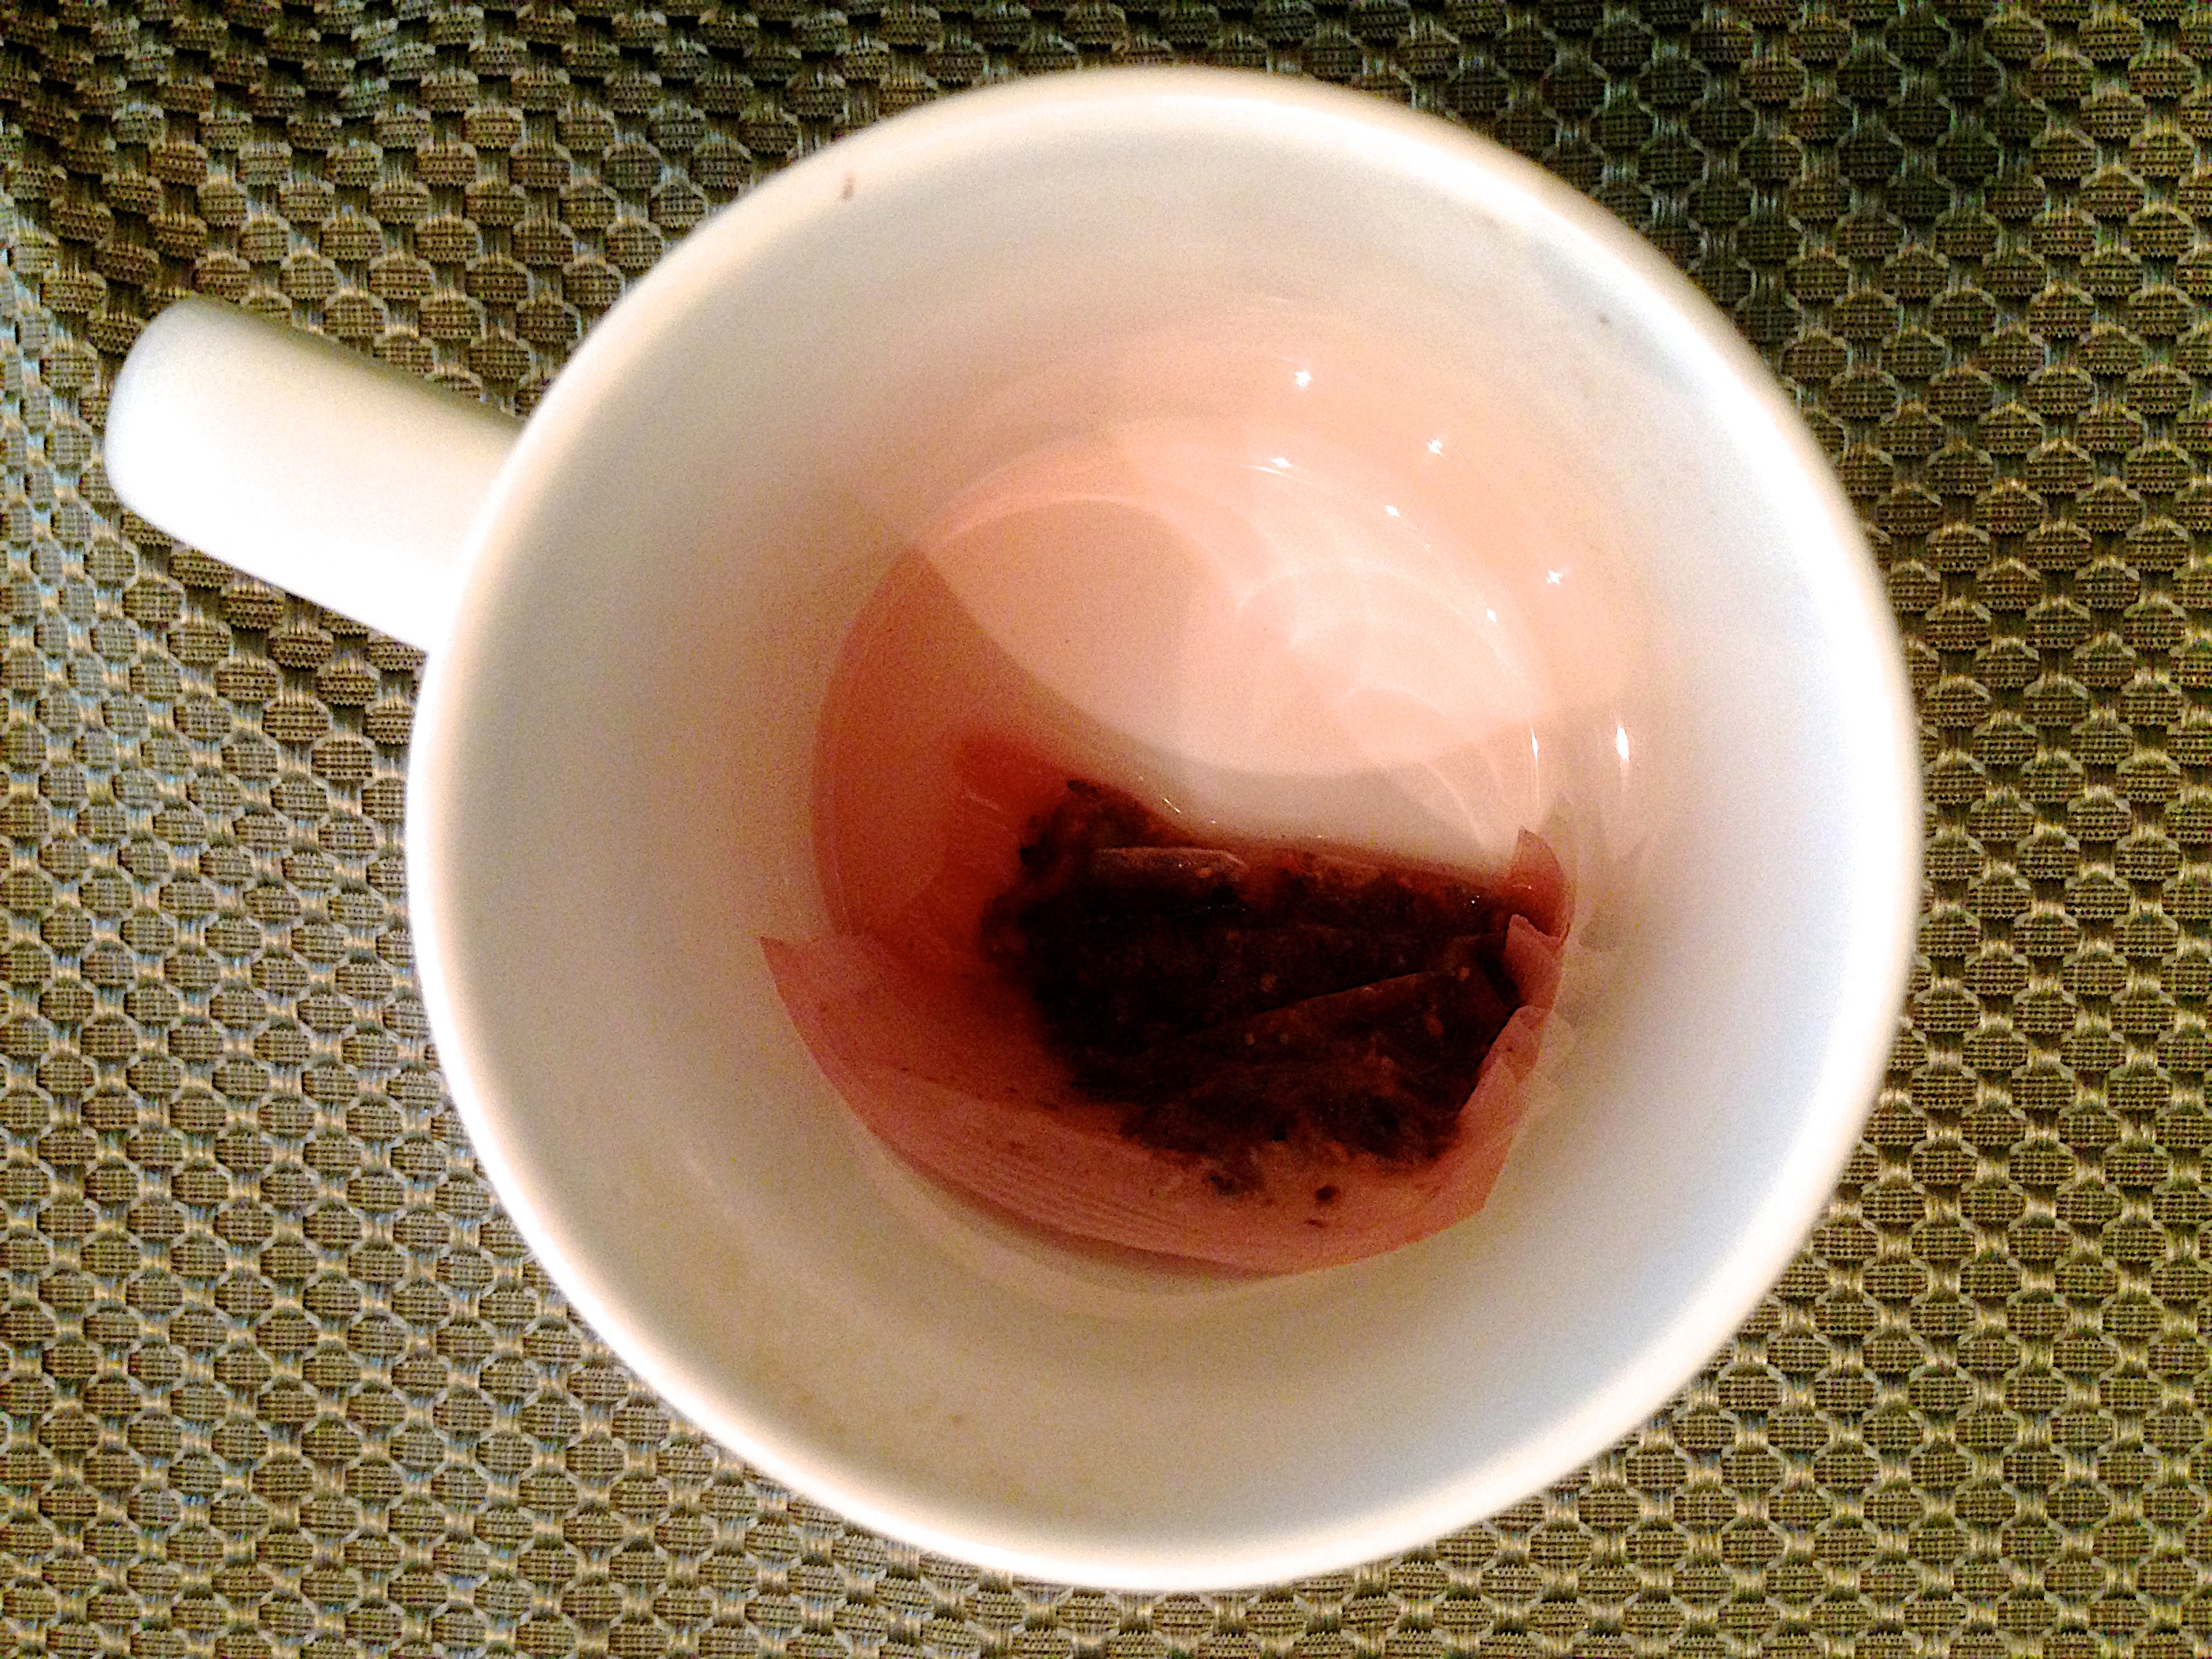
tea, flower, food, produce, drink, 2015365, sweetness, flavor